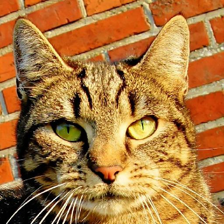
Label: animals